Peggy Carter

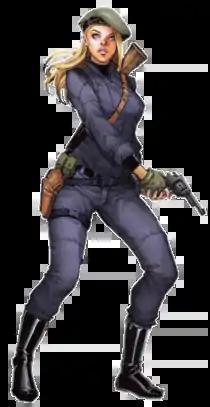
Peggy Carter on the cover of "Captain America: Peggy Carter, Agent of S.H.I.E.L.D." #1 (Dec. 2014). Art by Siya Oum.

Margaret Elizabeth "Peggy" Carter is a fictional character appearing in American comic books published by Marvel Comics. She is usually depicted as a supporting character in books featuring Captain America. Created by writer Stan Lee and artist Jack Kirby, she debuted, unnamed, in "Tales of Suspense" #75 as a World War II love interest of Steve Rogers in flashback sequences. She would later be better known as the aunt of Sharon Carter.